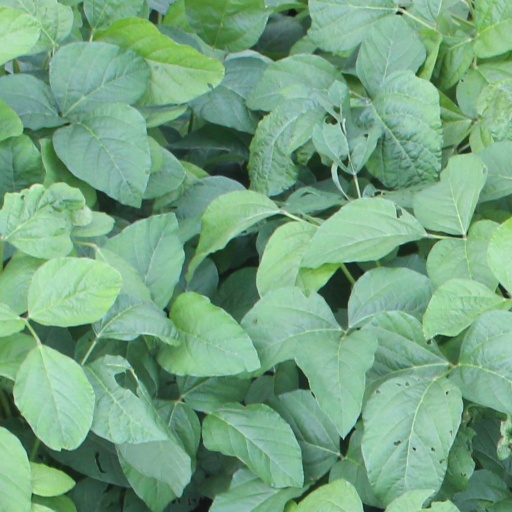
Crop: soybean